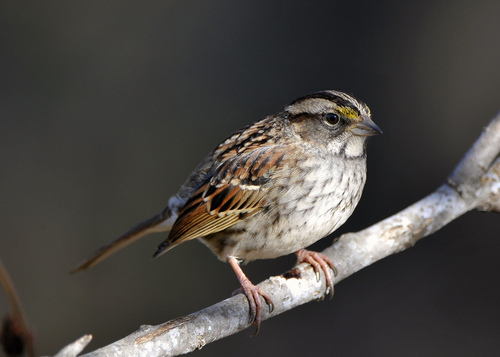
plump bird with white belly feathers and a small black beaka brown and white sparrow has white breast, throat and belly and brown and orange wings with white wingbars.
the plump bird has a grey and white speckled breast with a brown wings and skinny orange tarsals.
this bird has a white throat, belly and abdomen with its neck and back and coverts in brown.
a sparrow with white throat, white breast and belly streaked with black, brown wings dashed with black and having white wingbars.
this particular bird has a white belly and breasts and brown and black striped secondariesthe bird has a striped crown, spotted belly and striped wingbars.
this bird is white with brown and has a very short beak.
this guy has a blackish beak, a yellow spot over his eye and his head is quite small compared to his body.
the bird is small with a pointed bill, and the belly is brown.
Species: White Throated Sparrow